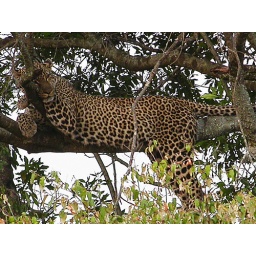
A cat relaxing in the tree